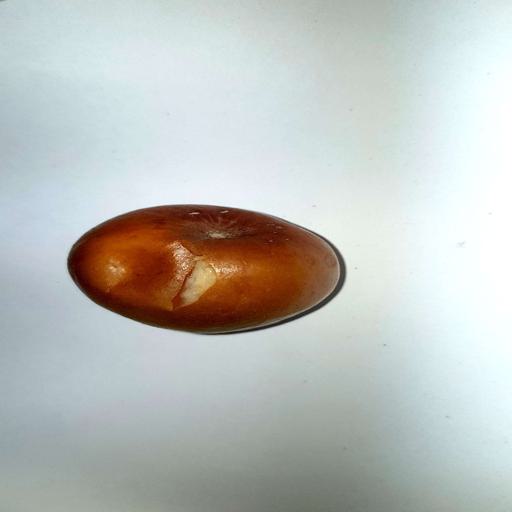
Label: bruised